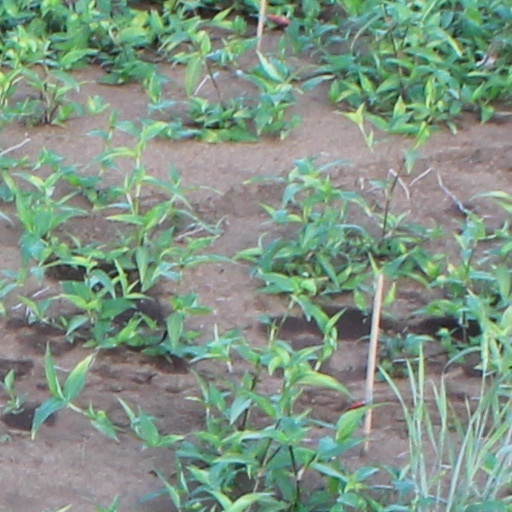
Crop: wheat